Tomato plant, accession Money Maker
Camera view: horizontal (90 deg, fisheye); turntable rotation: 210 degrees
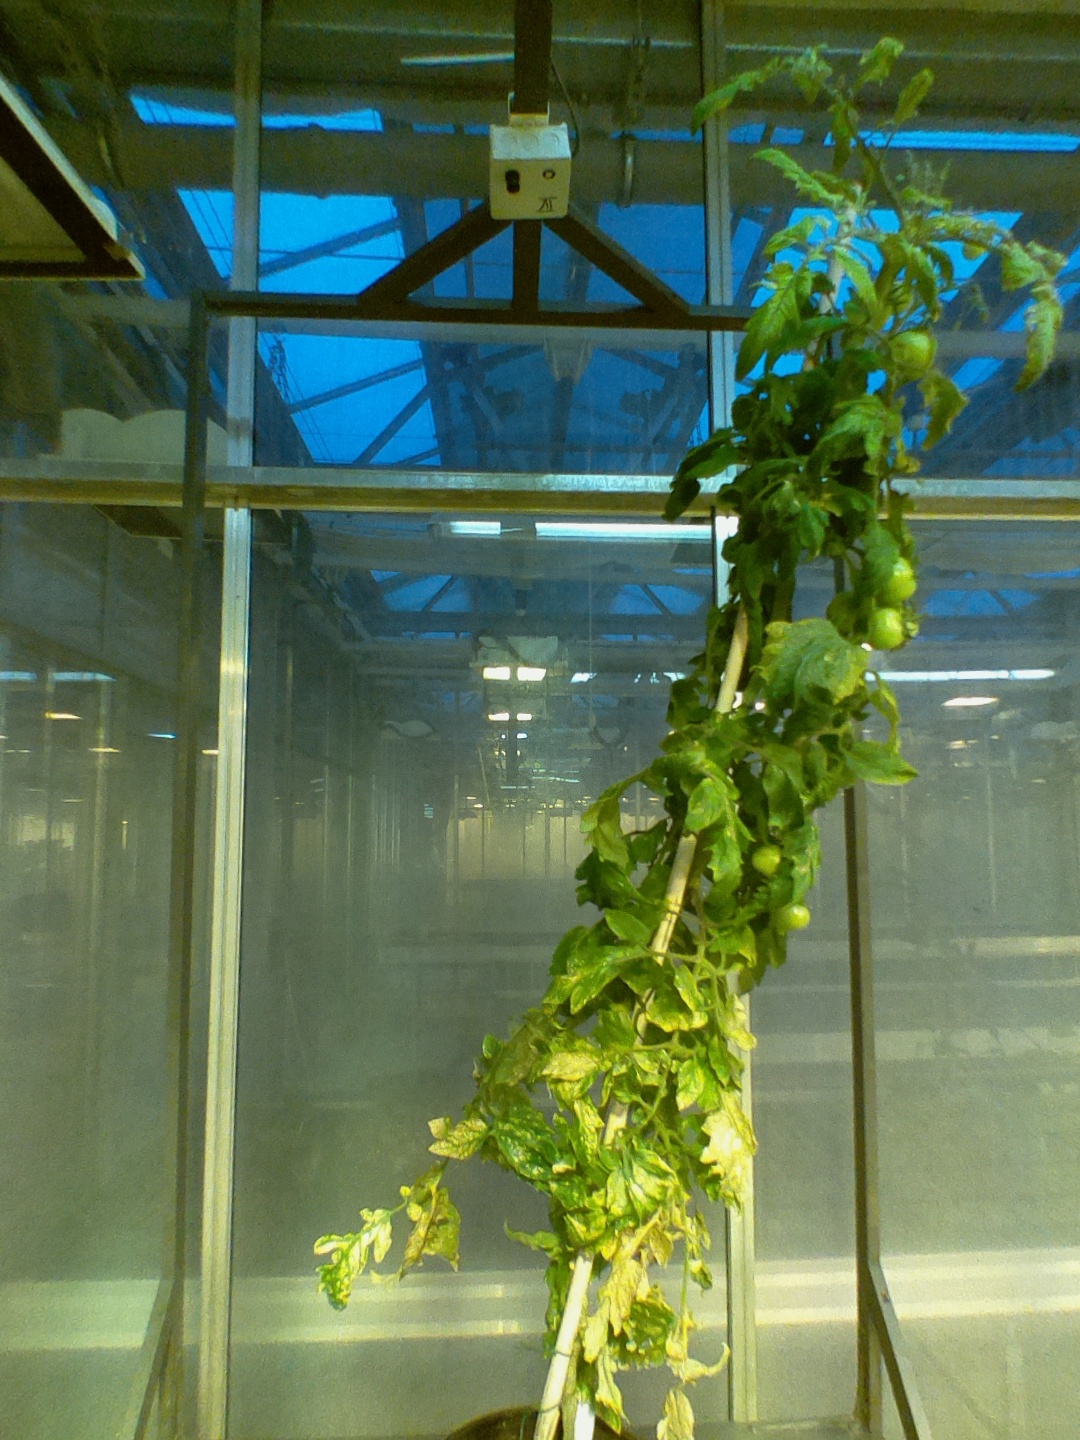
BBCH growth stage 79: 90% -100% of final fruit size